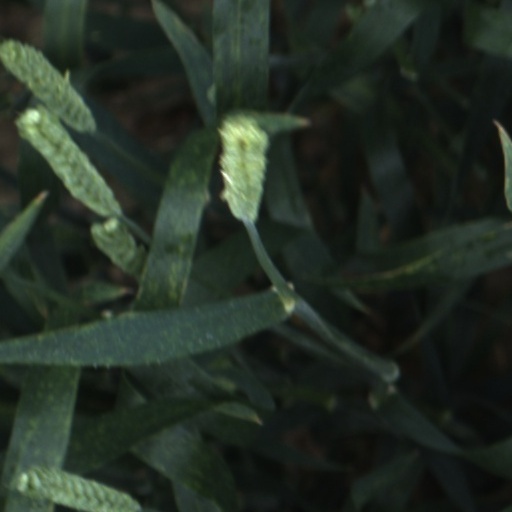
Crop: wheat